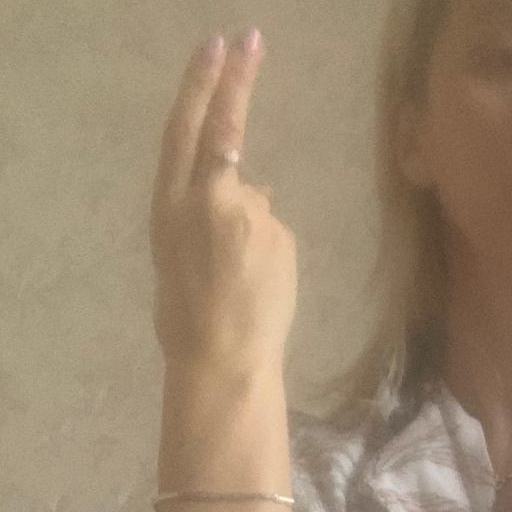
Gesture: two_up_inverted